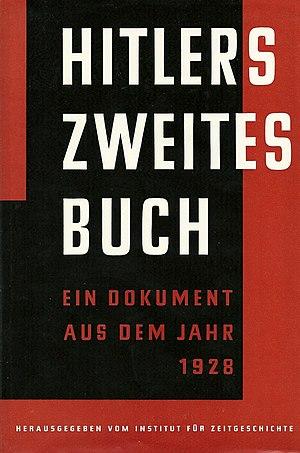
Le Zweites Buch est une transcription non éditée de réflexions d'Adolf Hitler sur la politique étrangère. Écrit en 1928, après Mein Kampf, il ne fut jamais publié de son vivant.